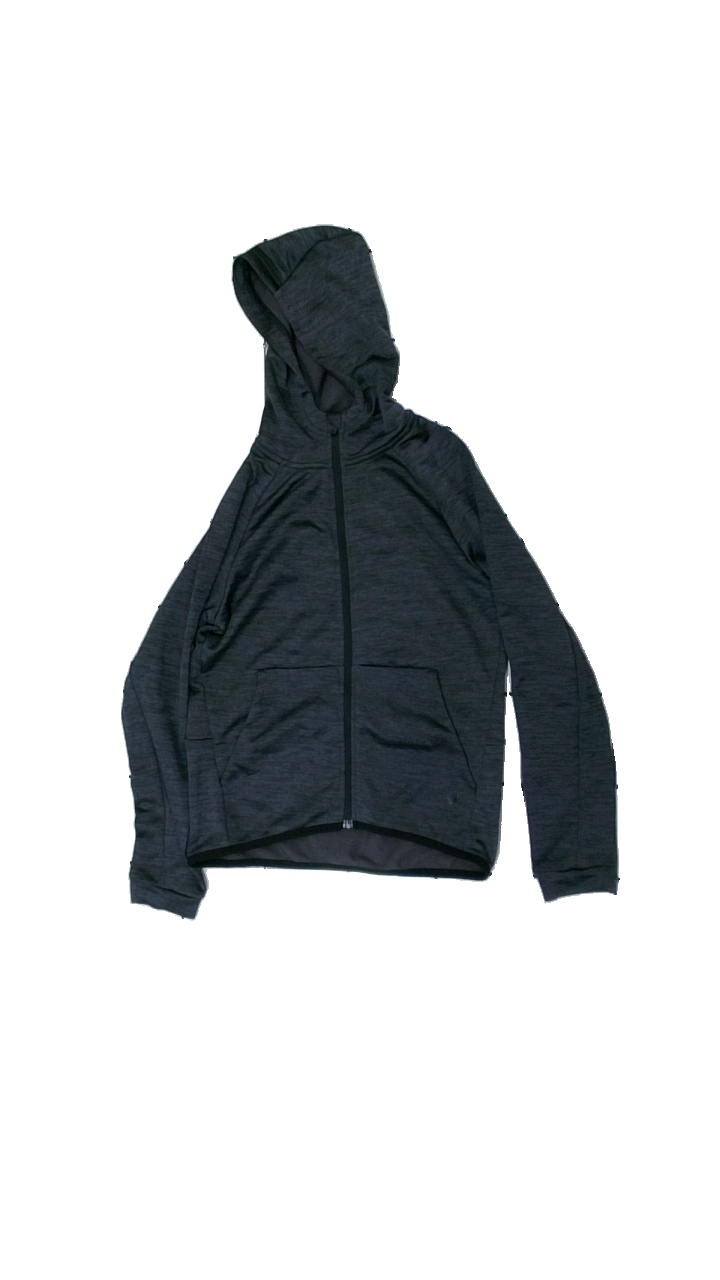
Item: Training Top (Children)
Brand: Soc (stadium)
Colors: Grey
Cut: Regular
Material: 100% polyester
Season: All
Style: Sports
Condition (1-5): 4
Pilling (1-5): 4
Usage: Reuse
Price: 50-100